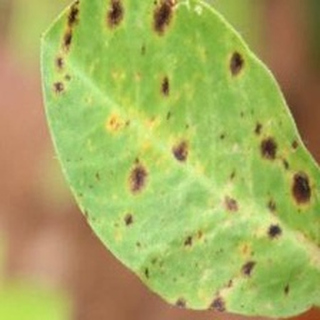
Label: groundnut_late_leaf_spot